Clive Ballard

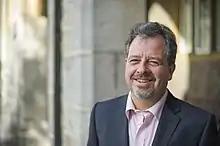

Clive Ballard (born August 1964) is a British, world-leading expert in dementia. He is currently Professor of Age-Related Diseases at the University of Exeter and Interim Deputy Pro-Vice-Chancellor and Dean of the University of Exeter Medical School.